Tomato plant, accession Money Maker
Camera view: bottom (45 deg); turntable rotation: 270 degrees
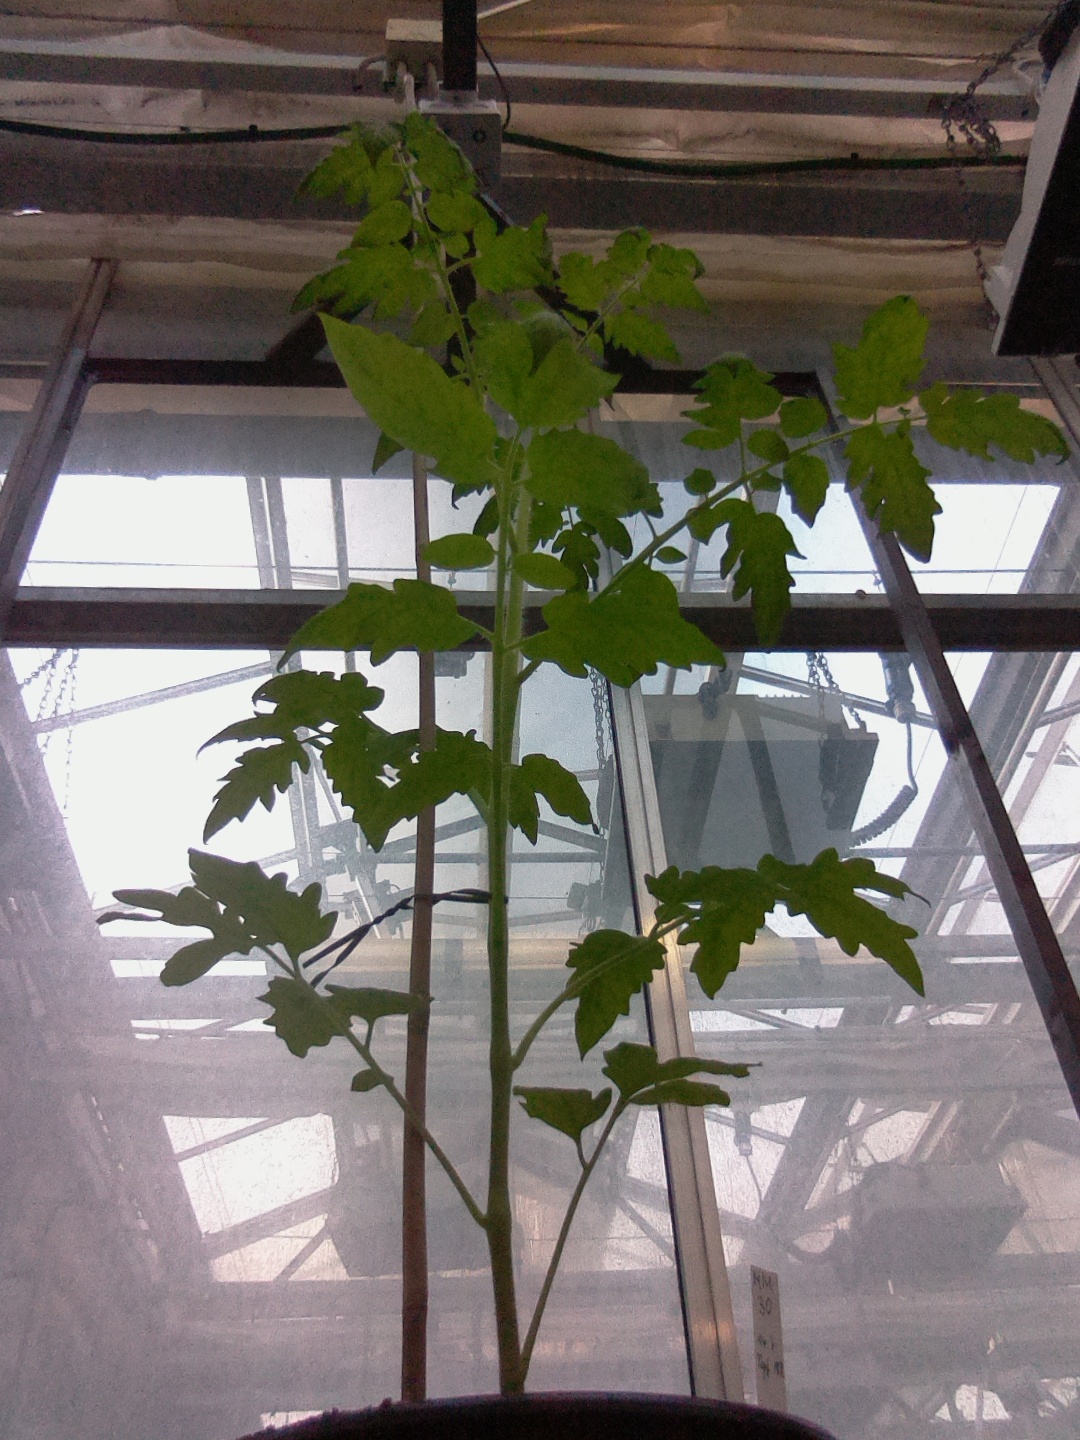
BBCH growth stage 15: 10 of true leaves visible